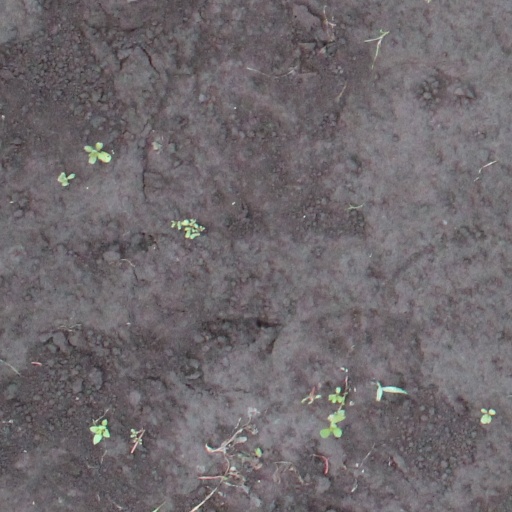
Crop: soybean